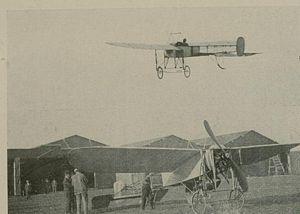
Blériot Aéronautique est une entreprise de construction aéronautique française fondée par Louis Blériot. Elle construisit également quelques motocyclettes entre 1921 et 1922.